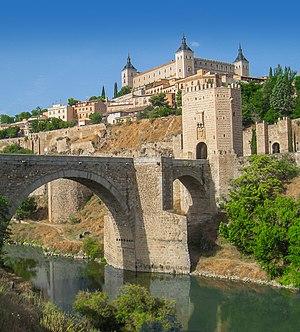
Tolède est une ville du centre de l’Espagne, capitale de la province du même nom et de la communauté autonome de Castille-La Manche. Ville inscrite au patrimoine mondial de l'Unesco, pour ses richesses architecturales, Tolède est devenu un centre touristique important en Espagne.